Tiémoué Bakayoko

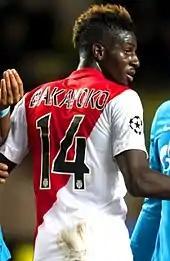
Bakayoko playing for Monaco in 2014

Bakayoko joined Monaco in July 2014 for £7 million, and made his debut for the club on 10 August 2014 in a Ligue 1 match against Lorient. He was replaced by Valère Germain after 32 minutes in a 2–1 home loss. His early substitution by Monaco manager Leonardo Jardim created a strained relationship between the two, with Bakayoko saying: "From then on, something was a little broken between him and me". After his debut, Bakayoko didn't start another match for over two months, with the remainder of his season blighted by injuries and inconsistent form. Difficulties between Jardim continued, with Bakayoko feeling unfairly treated by his manager who had become frustrated at Bakayoko's progress, questioned his attitude during training and was critical of Bakayoko for sometimes being late for meetings.